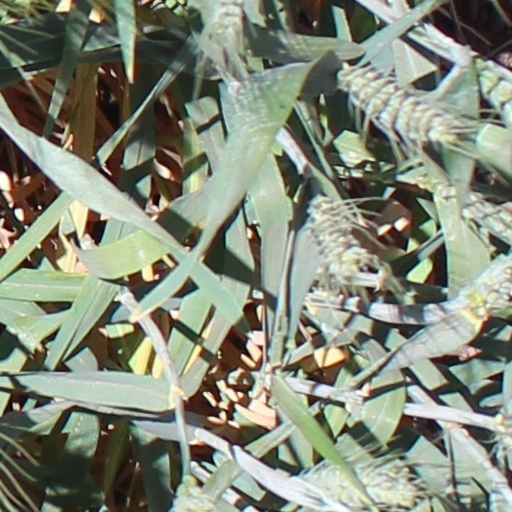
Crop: wheat